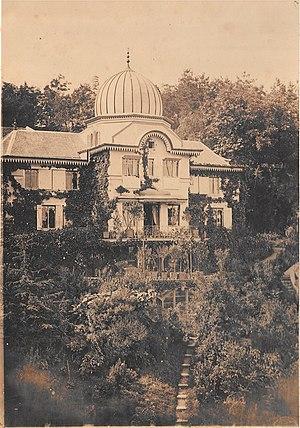
Villa des Tuaires, photographie albuminée, 1860-1870, Musées de Langres ©
Joseph-Philibert Girault de Prangey, né à Langres le 20 octobre 1804 et mort le 7 décembre 1892 à Courcelles-Val-d'Esnoms, est un archéologue, un photographe, un dessinateur et un éditeur d'art français. Féru de voyage et d'architecture, il est le premier théoricien français sur l'architecture hispano-mauresque et arabe.